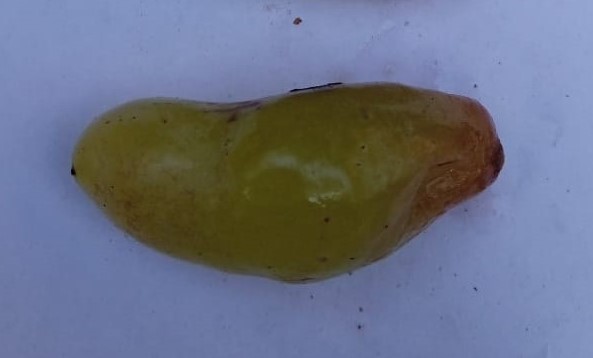
Fruit: grape
Condition: rotten